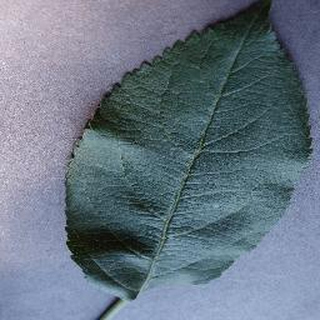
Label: healthy_apple